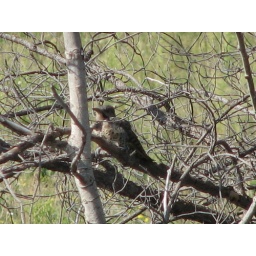
Wild bird in tree